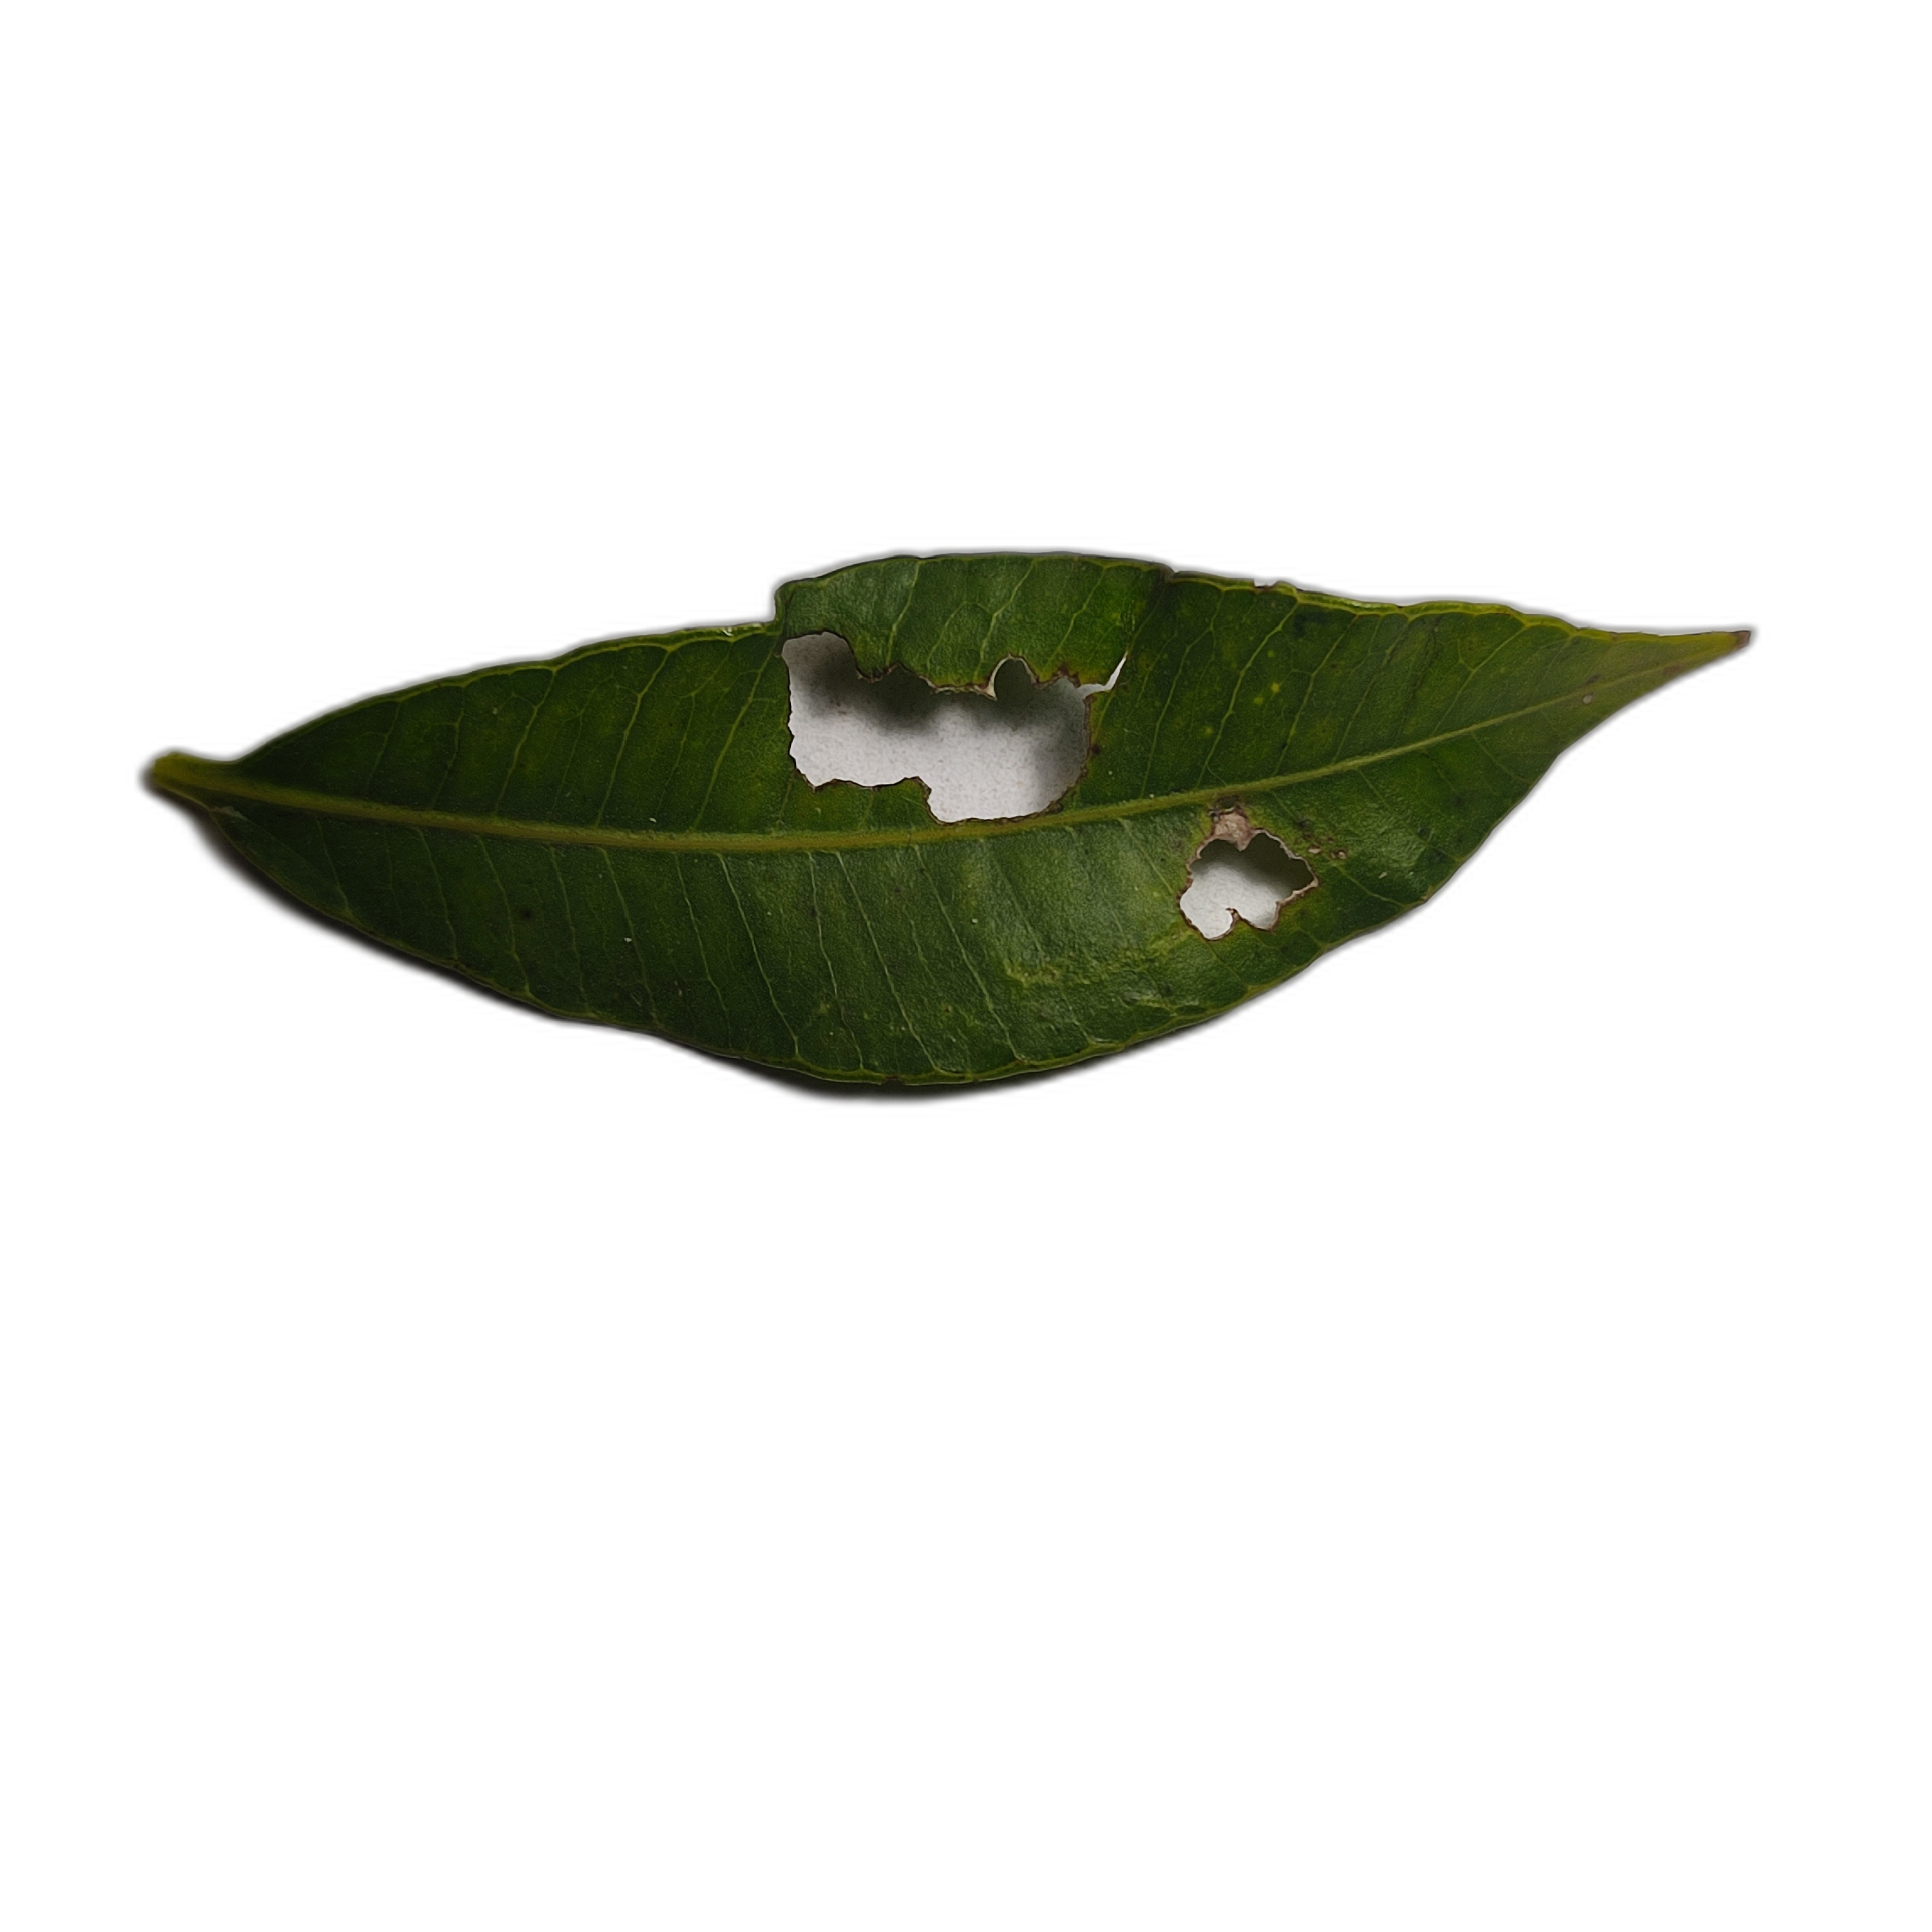
Label: not_healthy